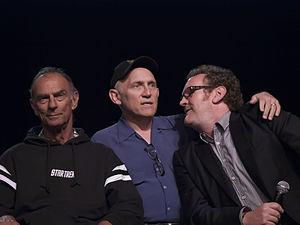
Star Trek: Deep Space Nine est une série télévisée de science-fiction américaine en 176 épisodes de 45 minutes, créée par Rick Berman et Michael Piller et diffusée entre le 3 janvier 1993 et le 2 juin 1999 en syndication. C'est la troisième série de l'univers de Star Trek.